Gloucester Docks

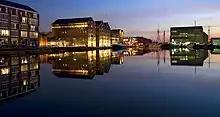
Gloucester Docks, 2013

Gloucester Docks is a historic area of the city of Gloucester. The docks are located at the northern junction of the River Severn with the Gloucester and Sharpness Canal. They are Britain's most inland port.